Mayanot

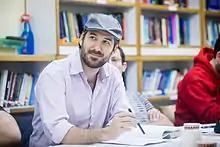
Student at Mayanot

The men's campus is centrally located in Jerusalem. It is within walking distance to the Kotel and the Jerusalem Central Bus Station. The men's campus is a few blocks away from Mahane Yehuda Market, also known as "the "shuk"", and opposite Sacher Park. The women's campus is in the Rechavia neighborhood in Jerusalem.